Around the world sailing record

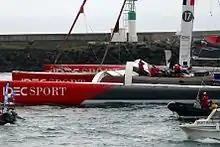
"IDEC 3", current outright record holder at 40 days, 23 hours, 30 minutes and 30 seconds.

The first around the world sailing record for circumnavigation of the world can be attributed to the surviving crew of Ferdinand Magellan's expedition, including the last captain Juan Sebastián Elcano who completed their journey in 1522.